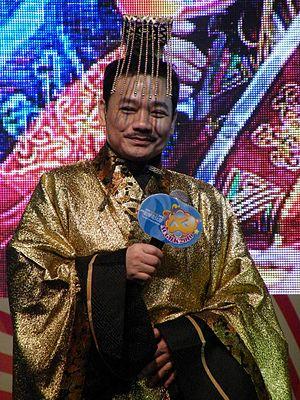
Wong Jan lung, plus connu sous les pseudonymes de Wong yuk long ou Tony Wong, né en 1950 à Hong Kong, est un auteur de manhua Hong Kongais, éditeur et acteur, qui a écrit et réalisé Little Rascals et Weapons of the gods.